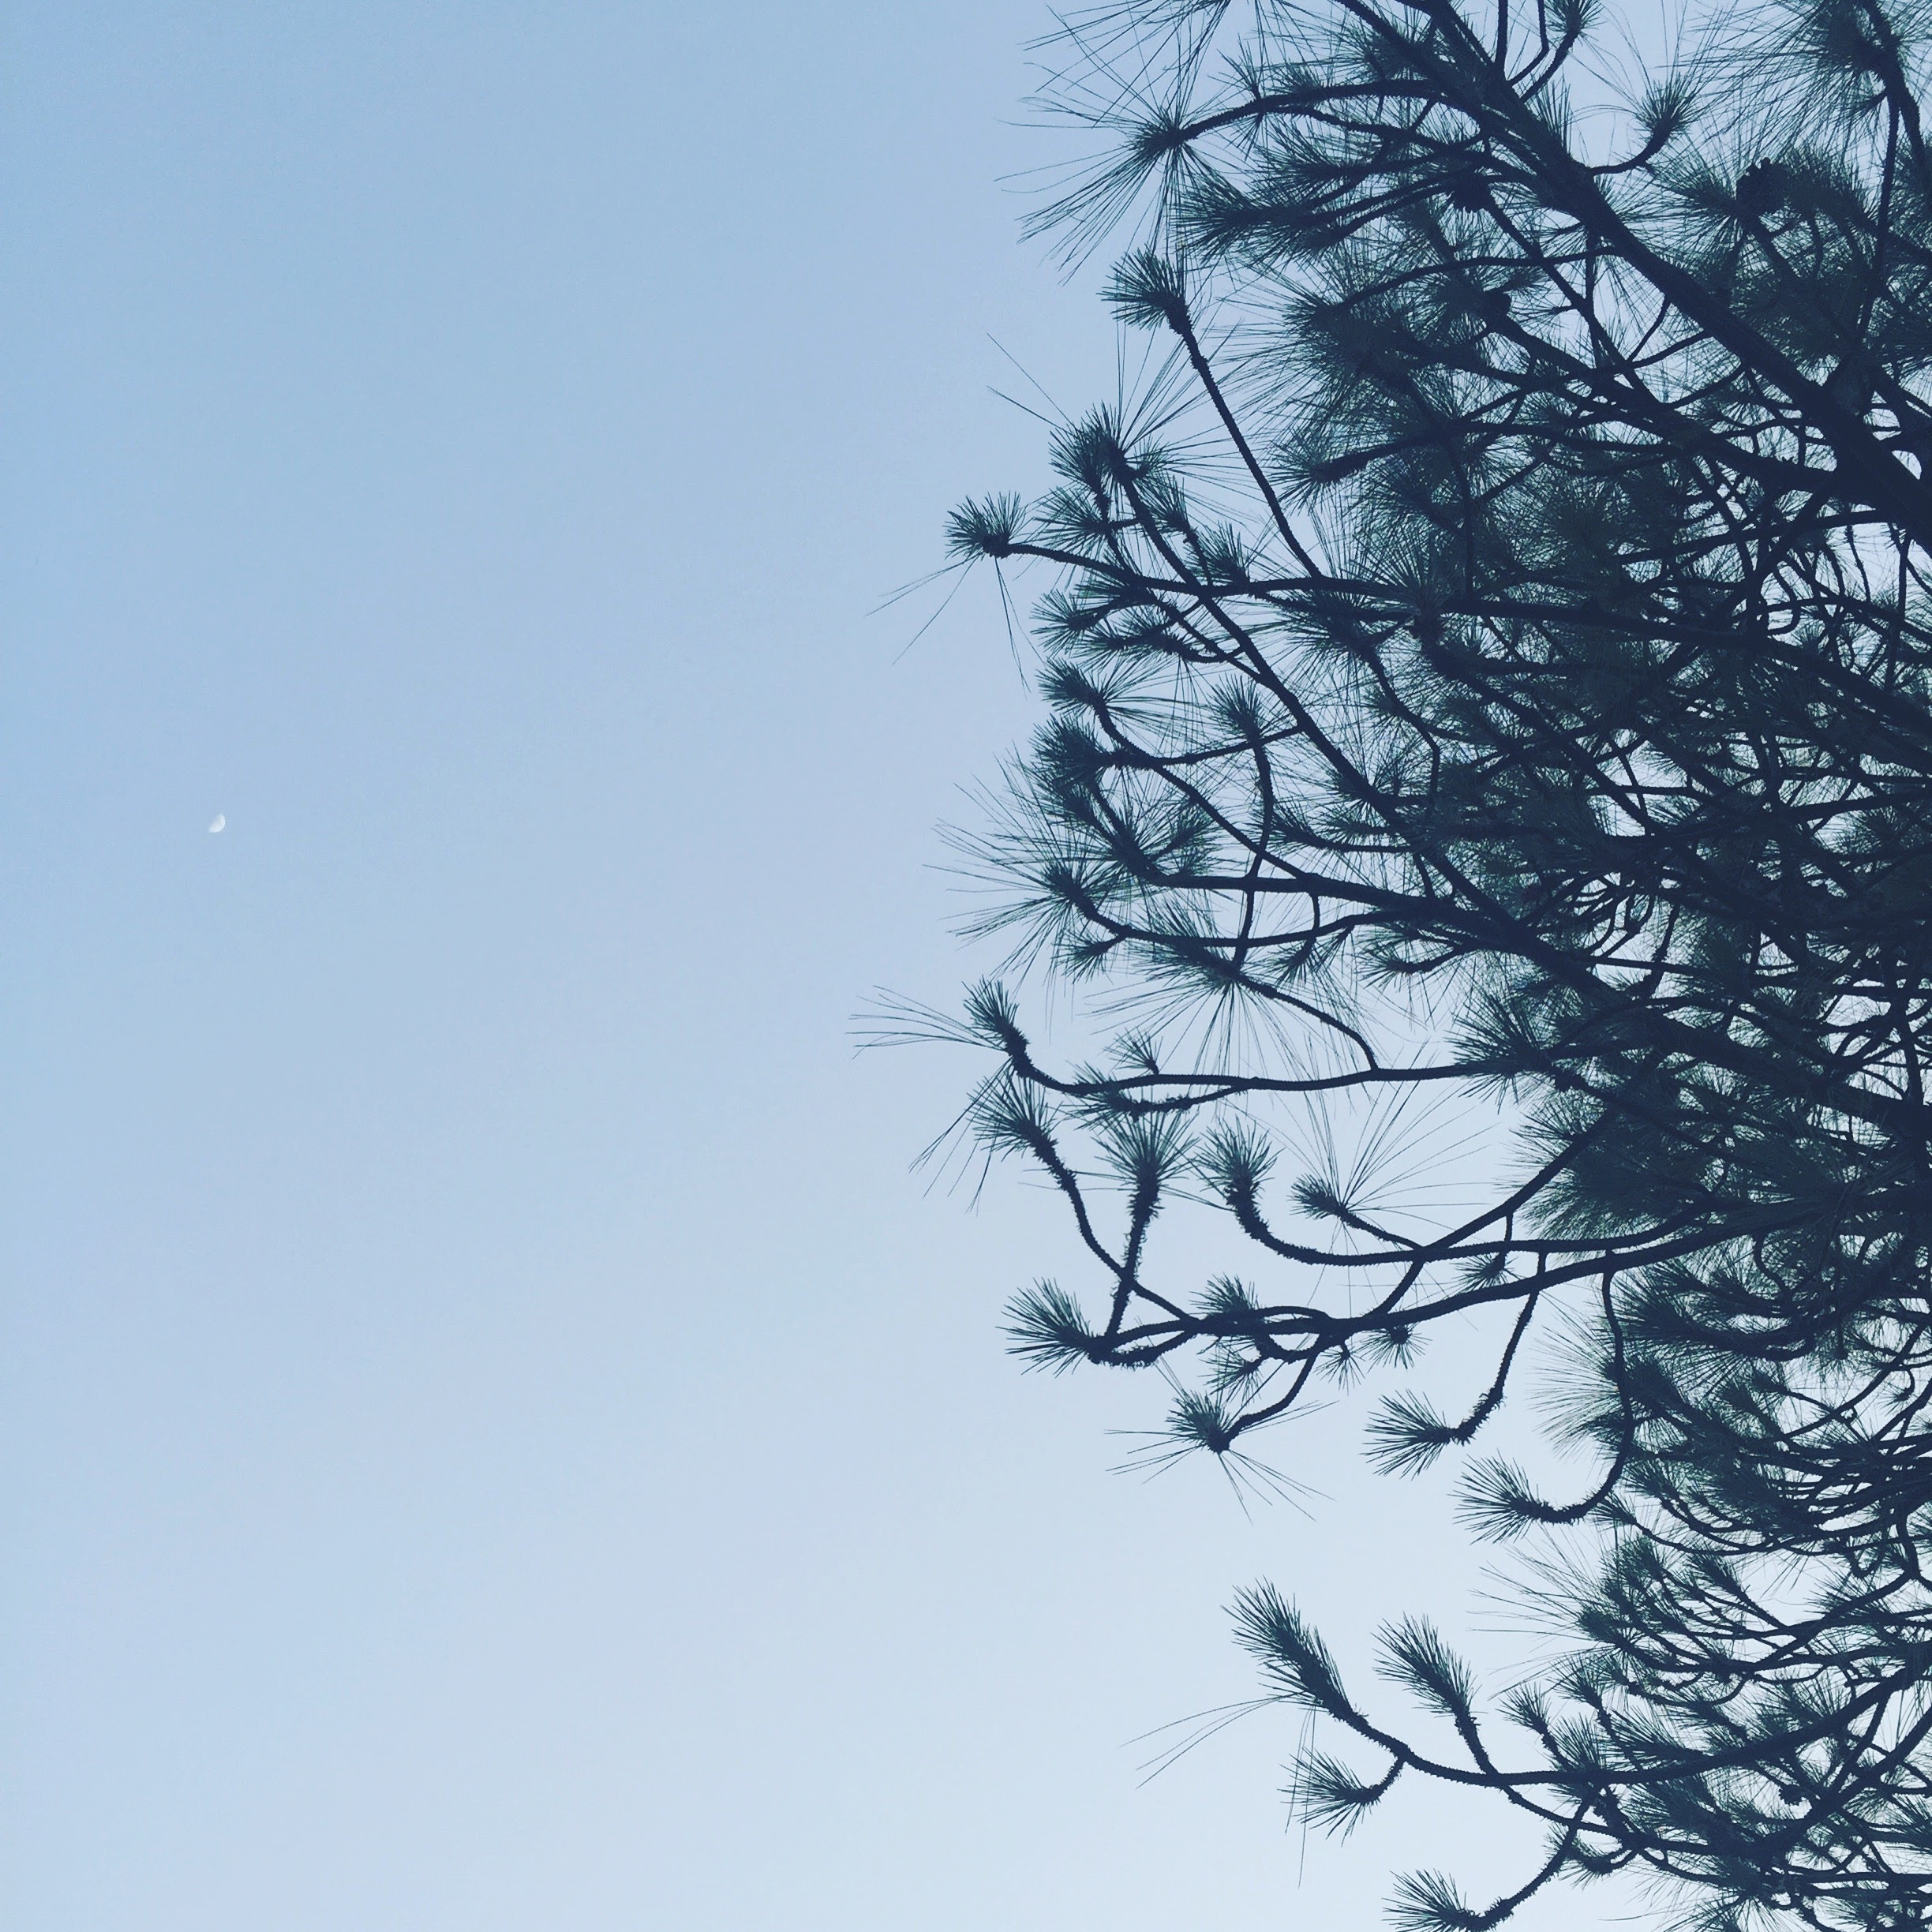
tree, branch, snow, winter, plant, sky, wind, frost, weather, blue, season, twig, freezing, woody plant